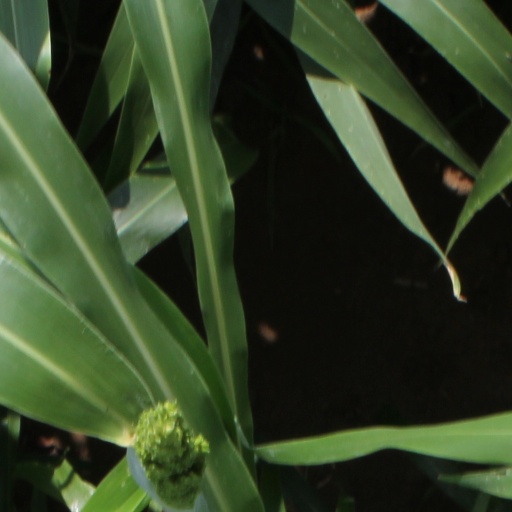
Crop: sorghum